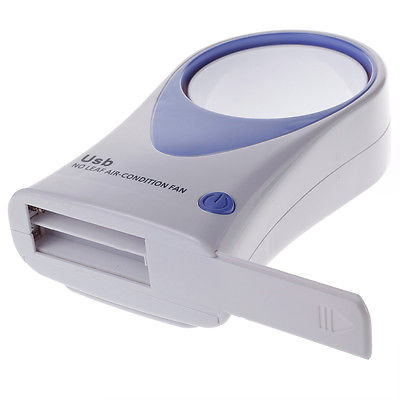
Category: fan